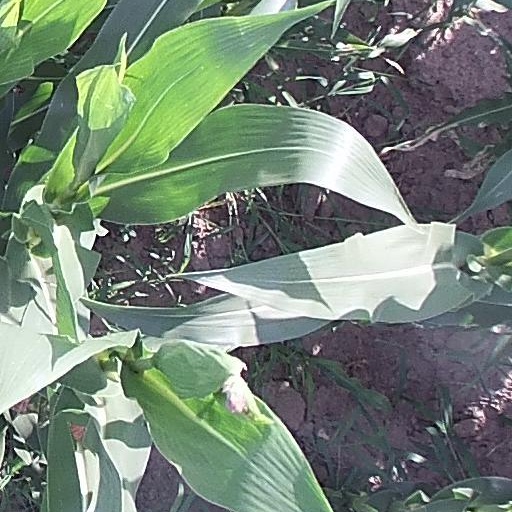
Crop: maize; corn